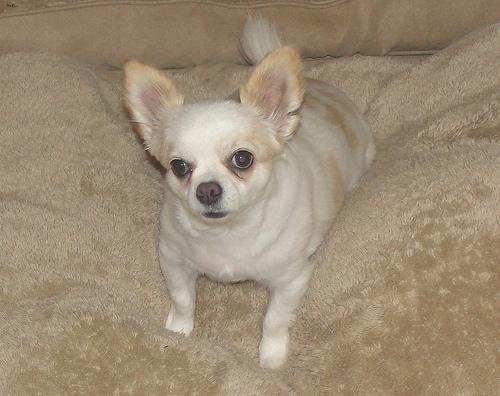
Breed: chihuahua